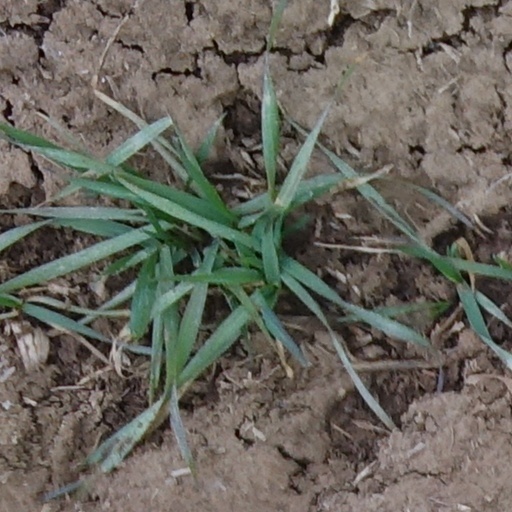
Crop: wheat